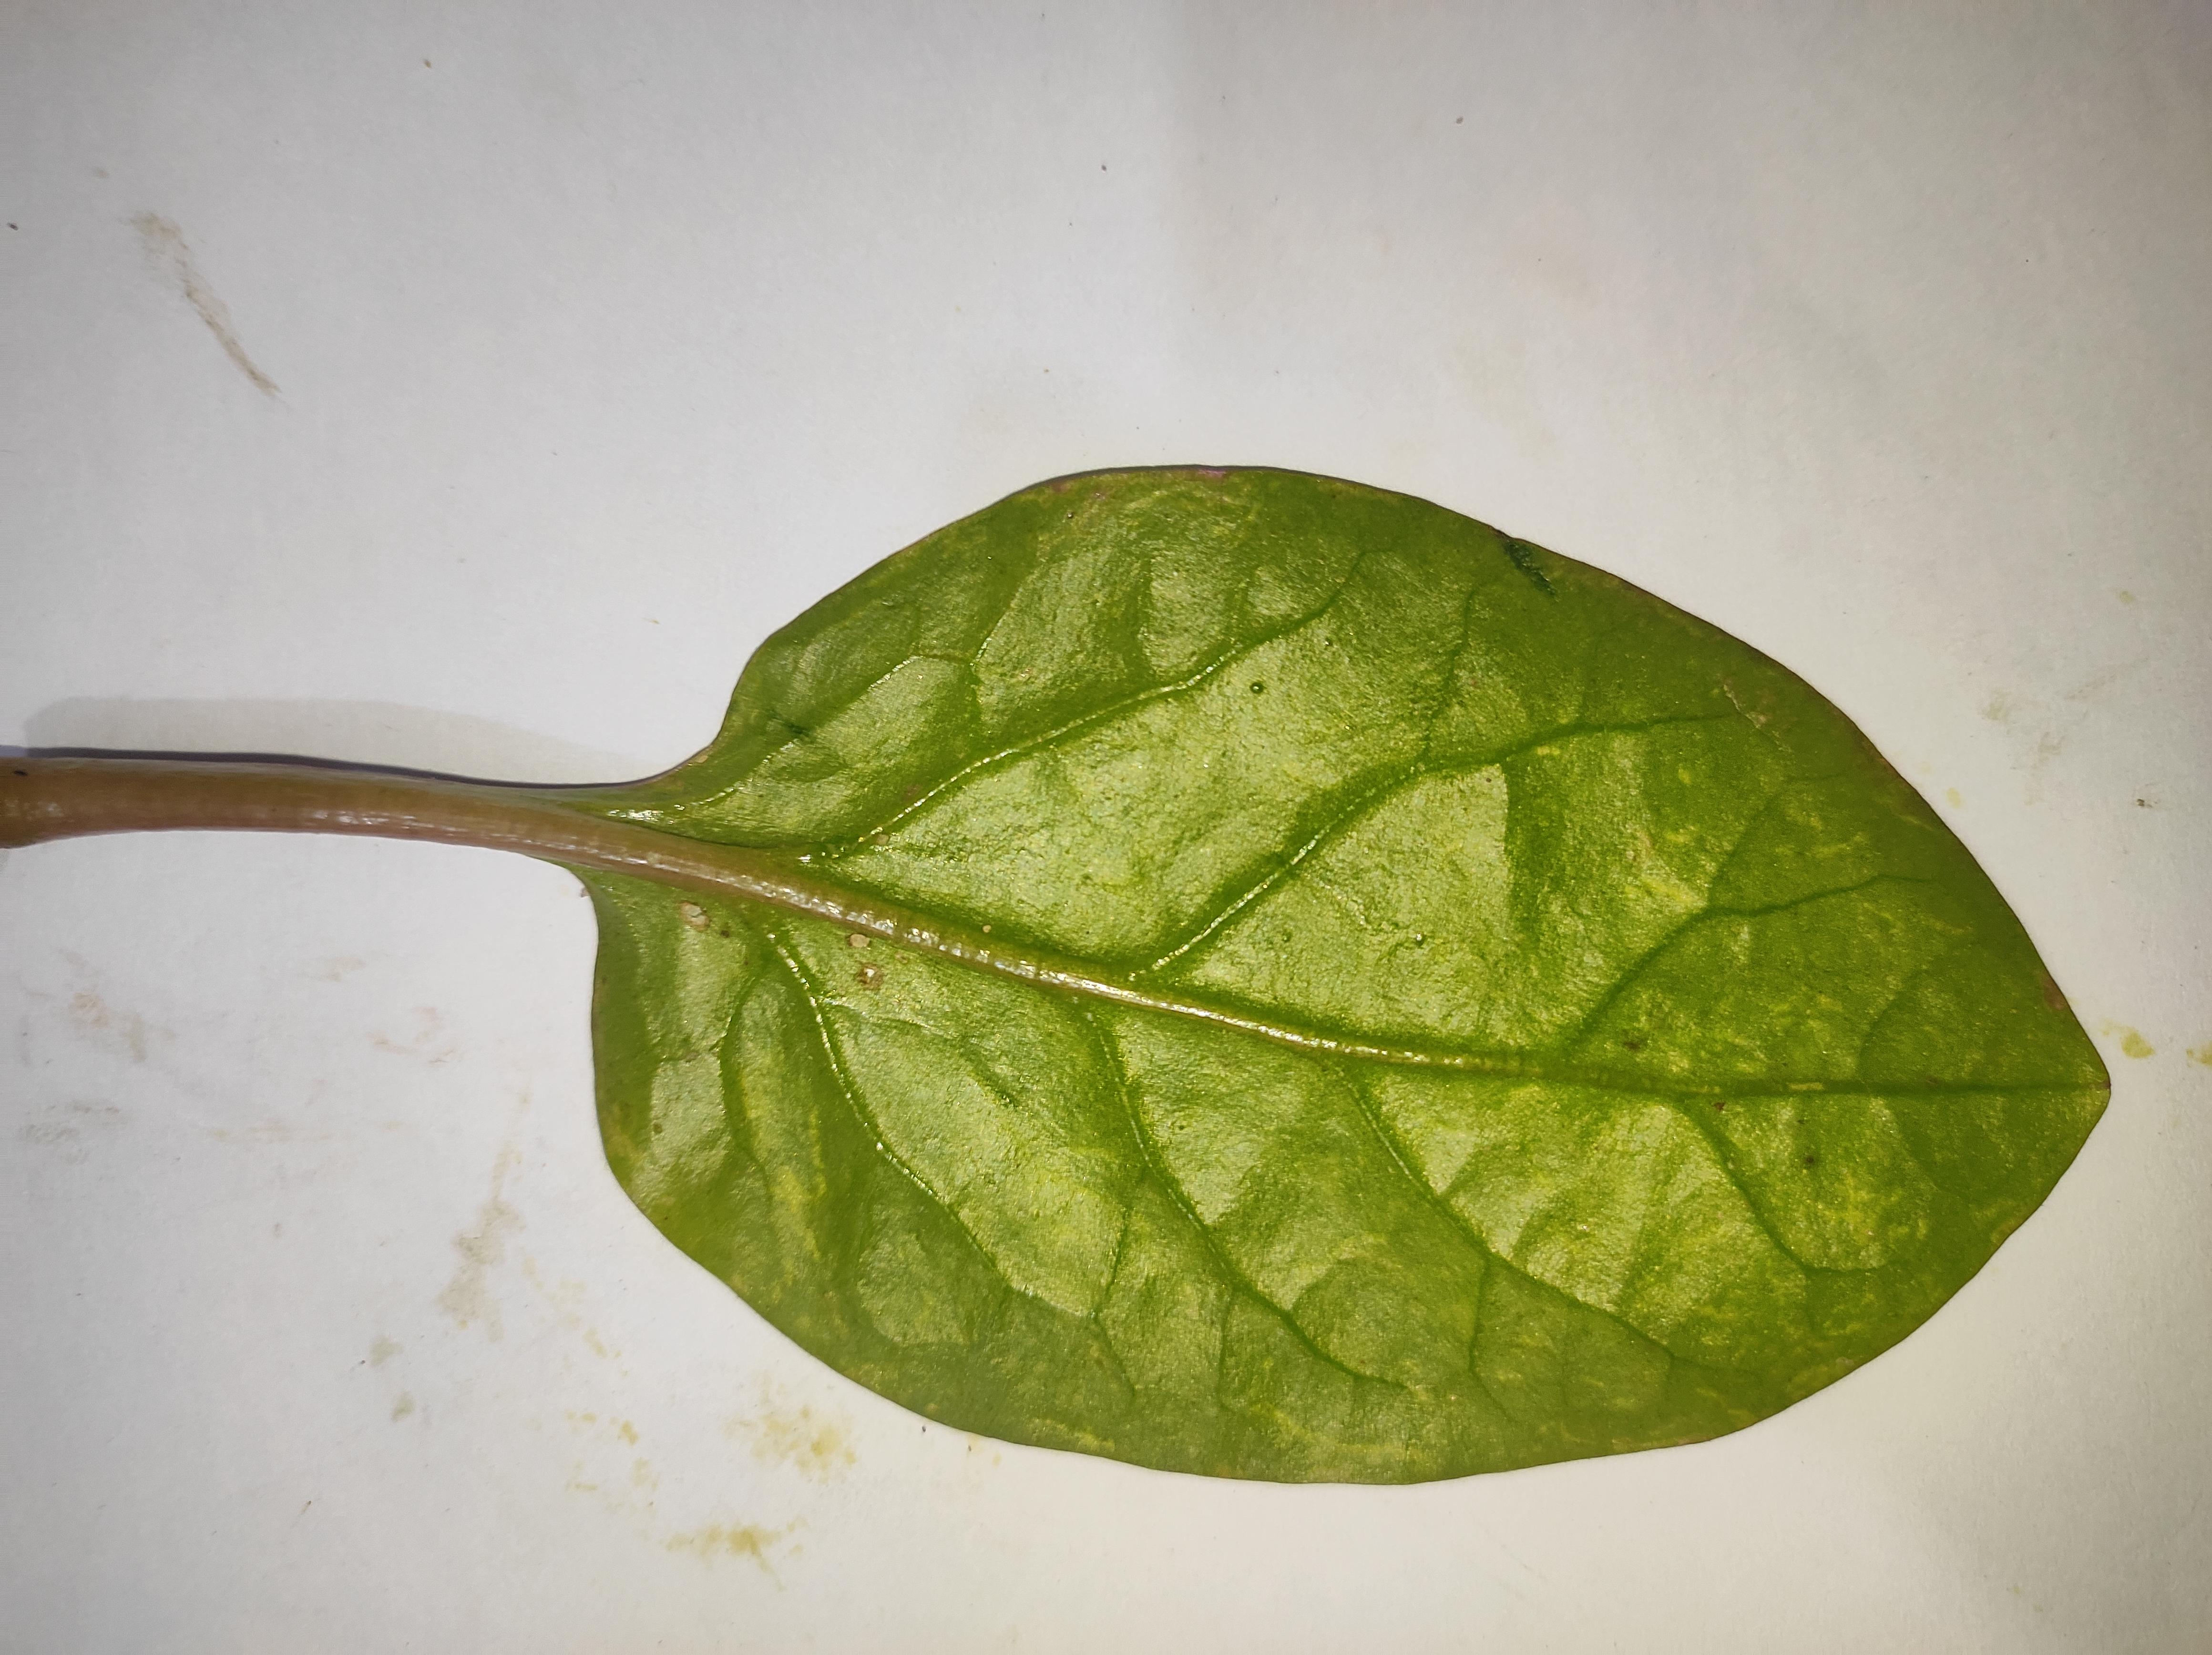
Label: healthy